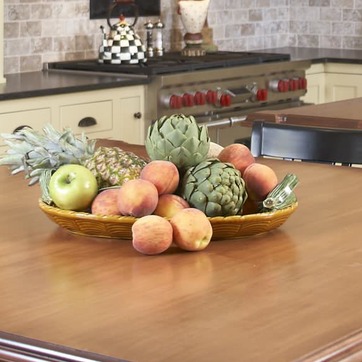
Material: food